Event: Nepal Earthquake
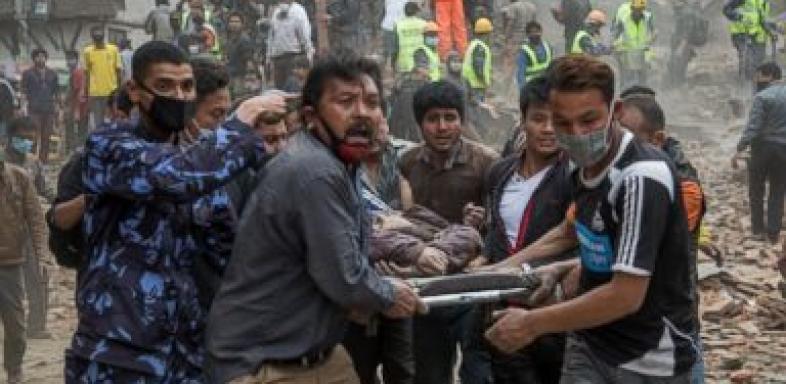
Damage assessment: damage